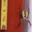
Label: spider